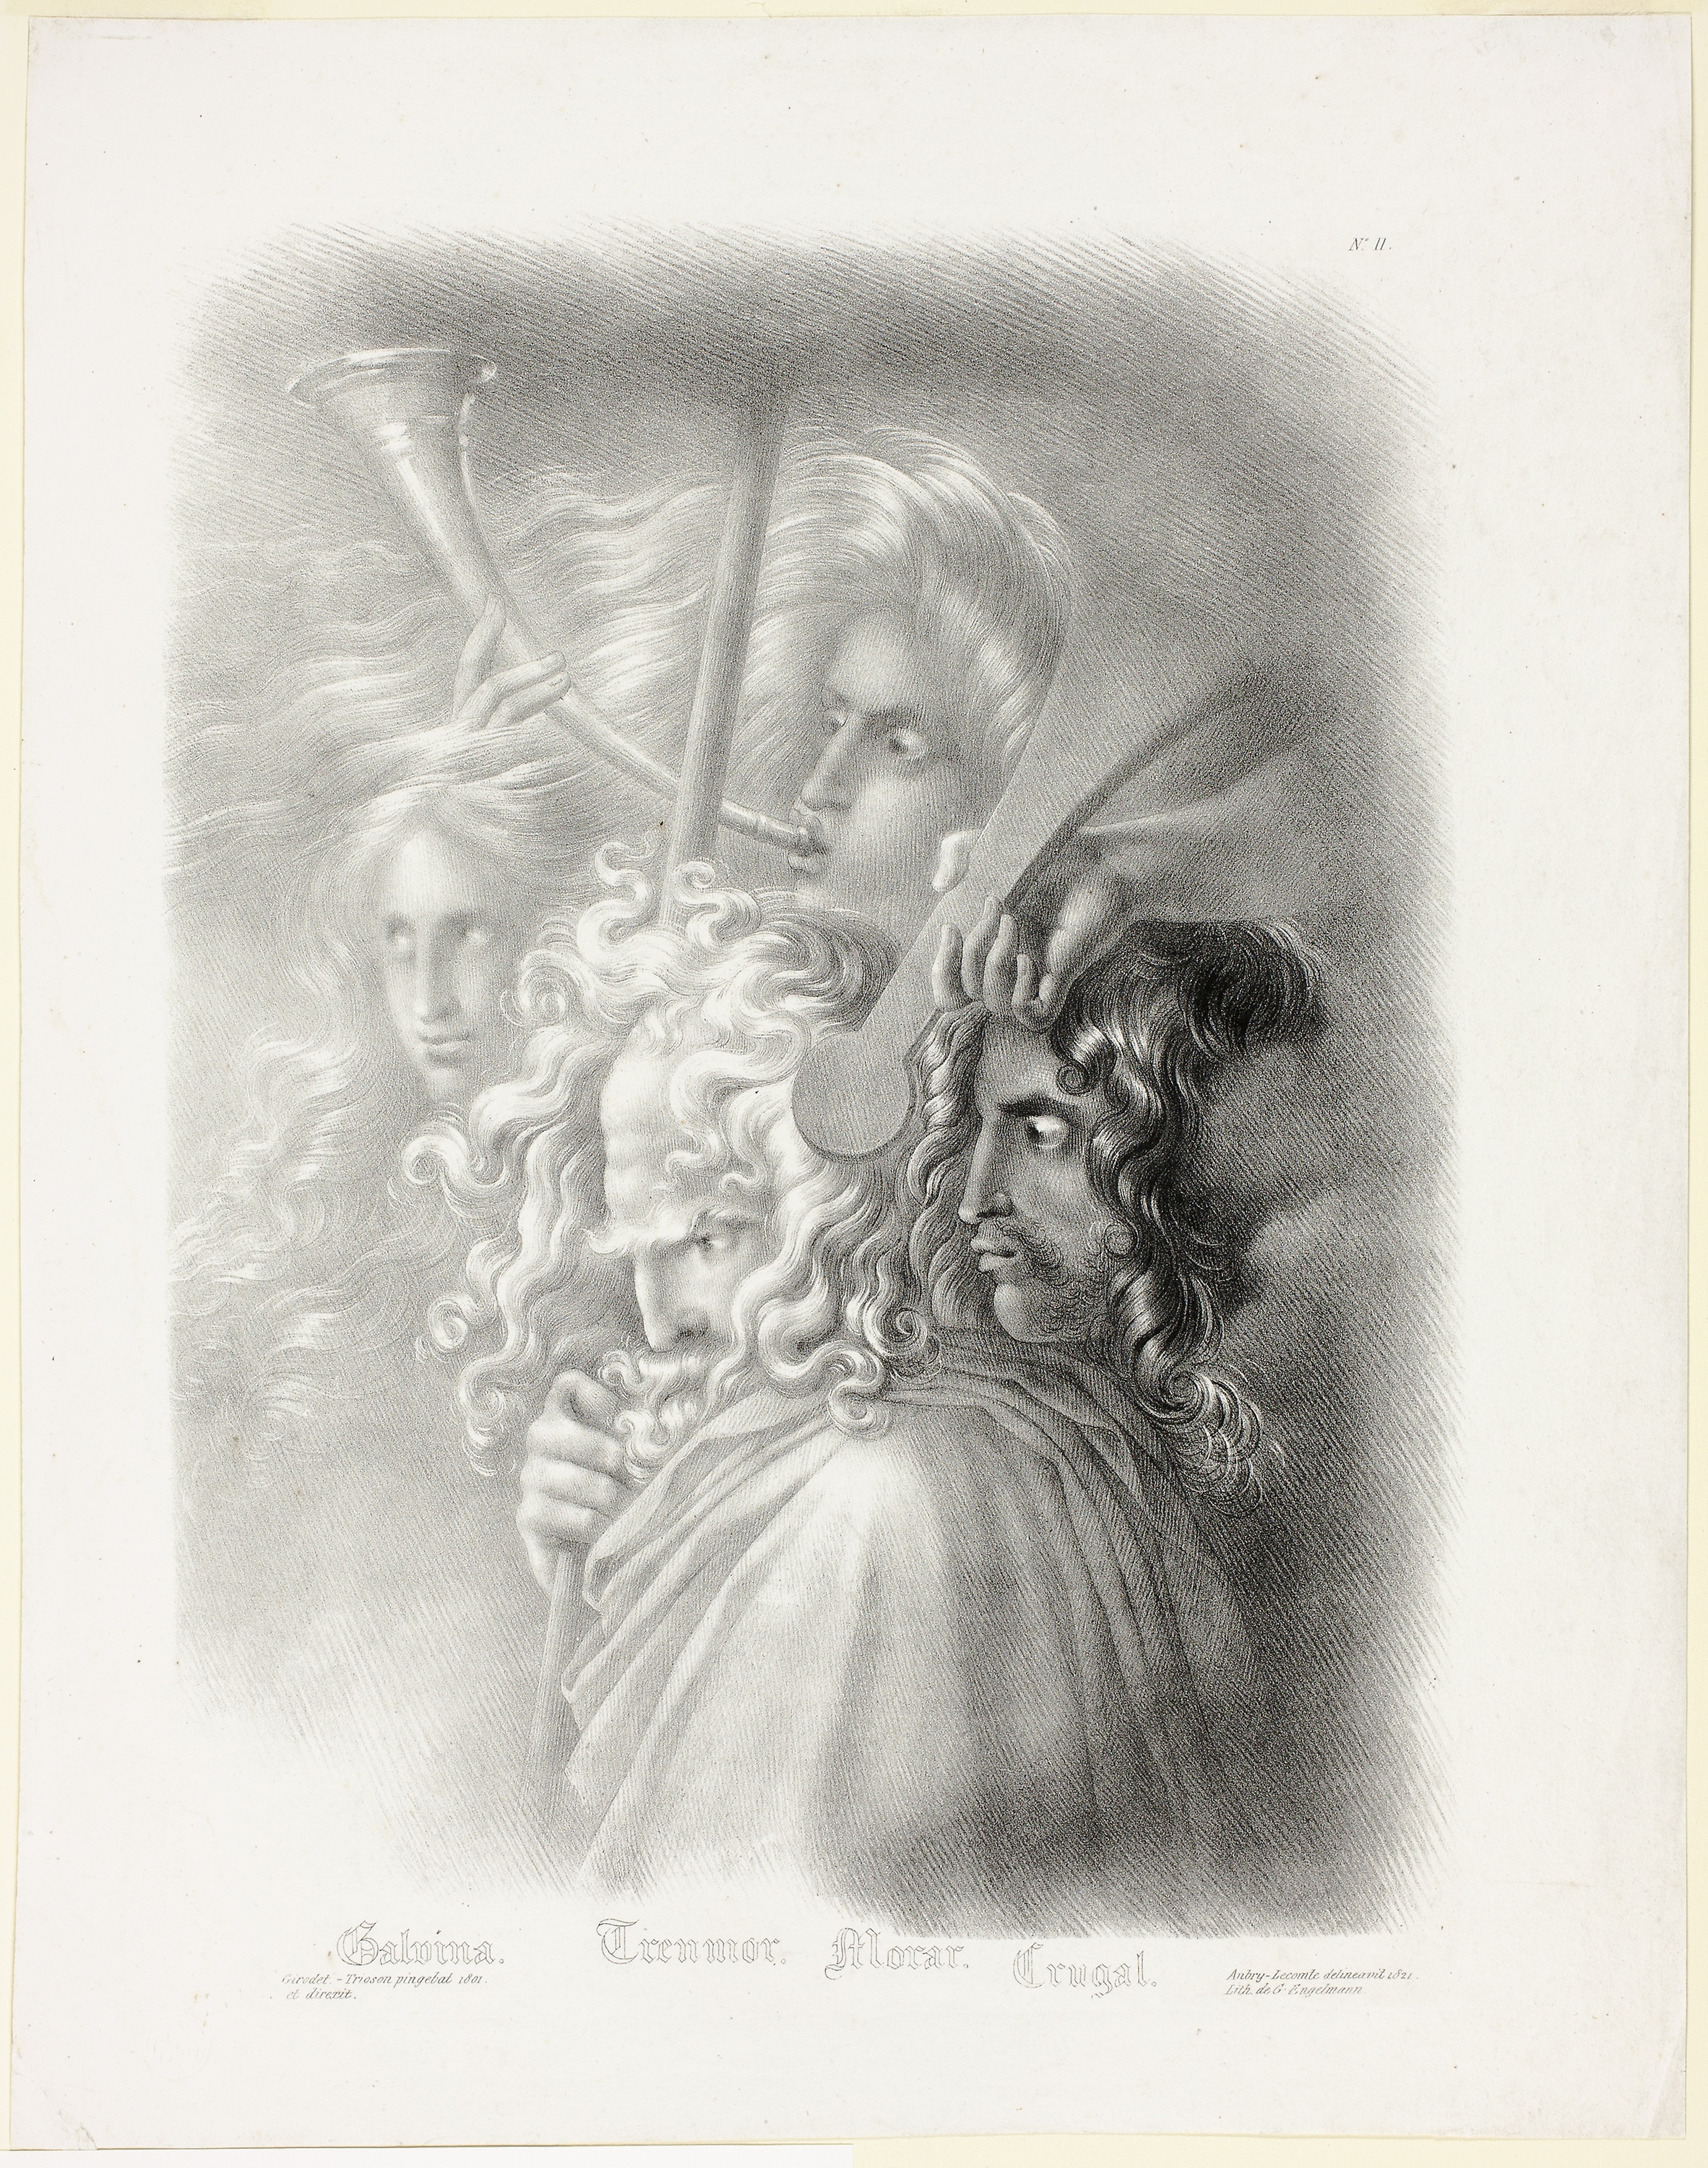
text, black and white, drawing, artwork, art, monochrome, portrait, sketch, stock photography, figure drawing, illustration, visual arts